Angus MacNeil

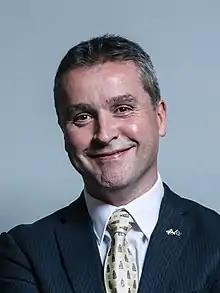
Official portrait, 2017

Angus Brendan MacNeil (born 21 July 1970) is a Scottish politician who served as Member of Parliament (MP) for from 2005 to 2024.